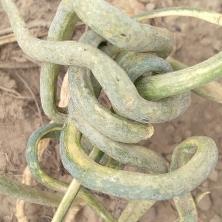
Crop: Onion
Condition: virosis-d